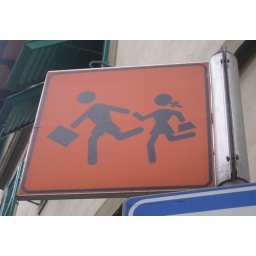
The children-crossing sign in Toscana. Notice the girl's pony tail with ribbon.